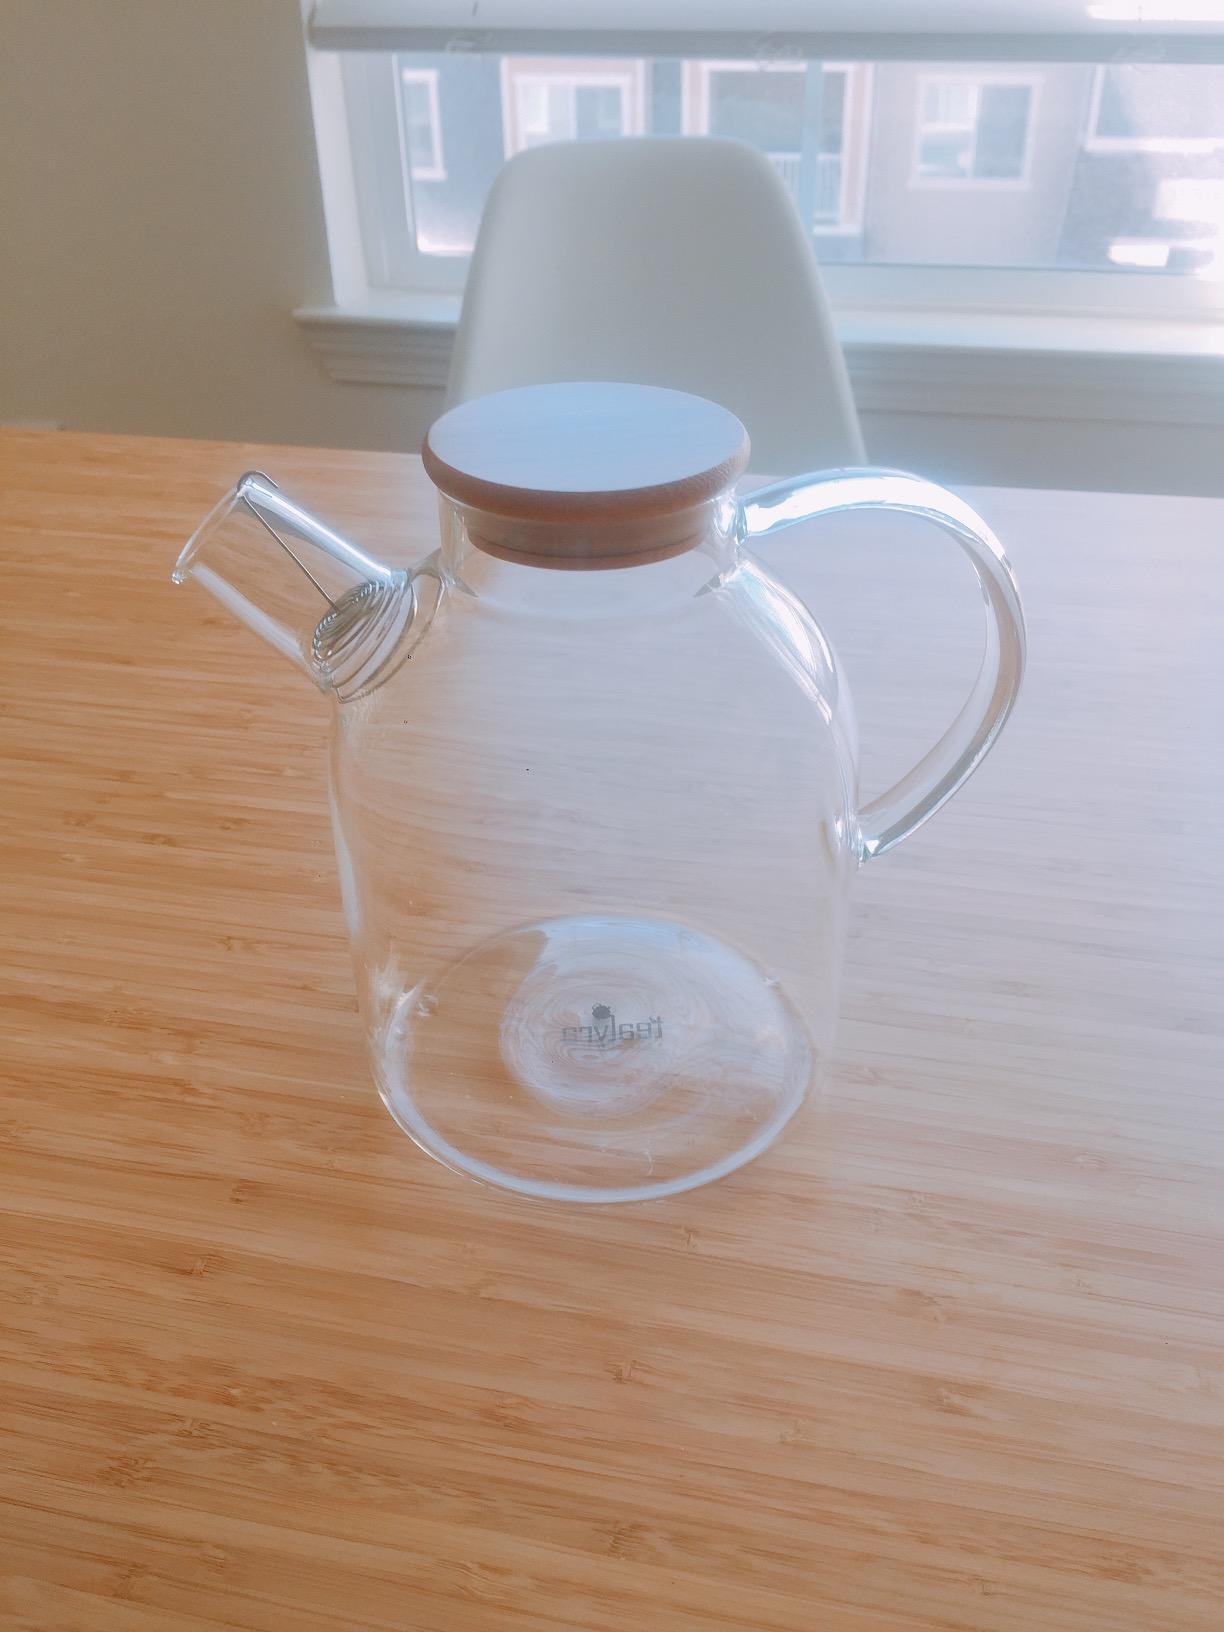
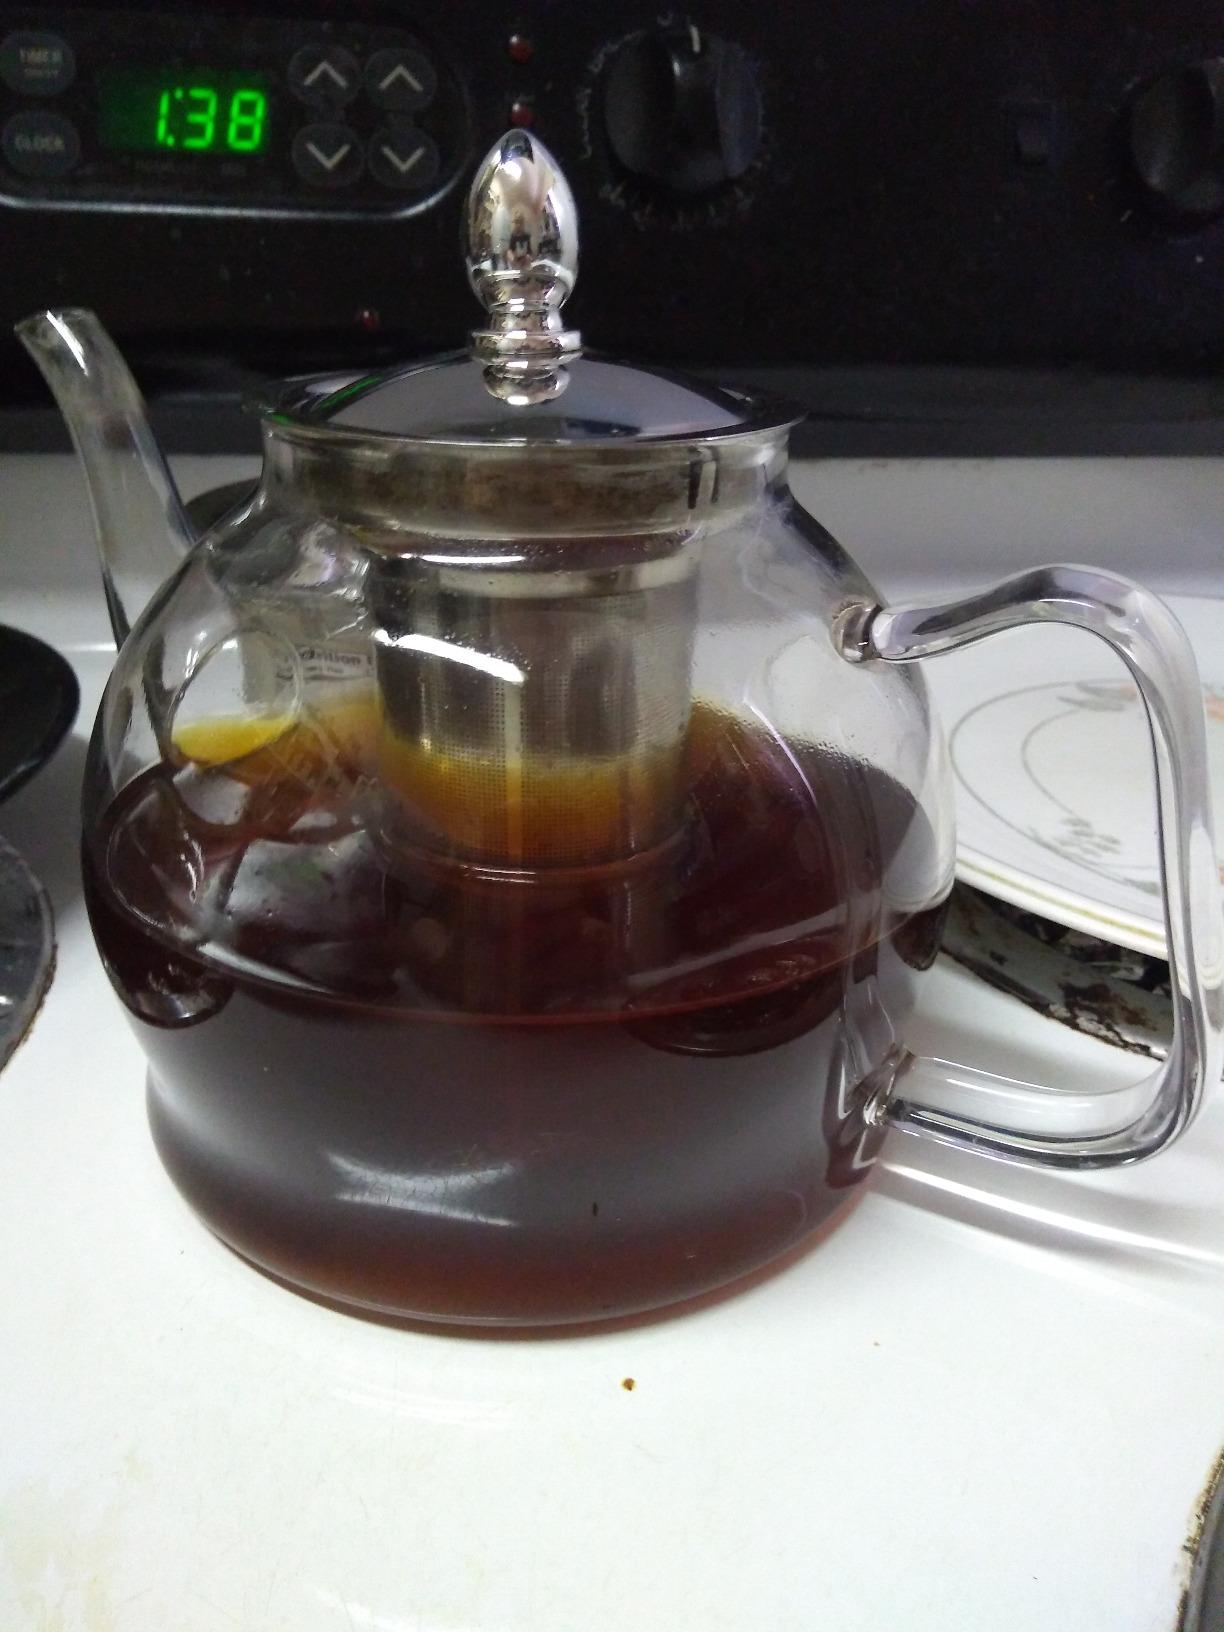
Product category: items_kettle
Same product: no